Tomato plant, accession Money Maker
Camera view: tilt-top (135 deg); turntable rotation: 150 degrees
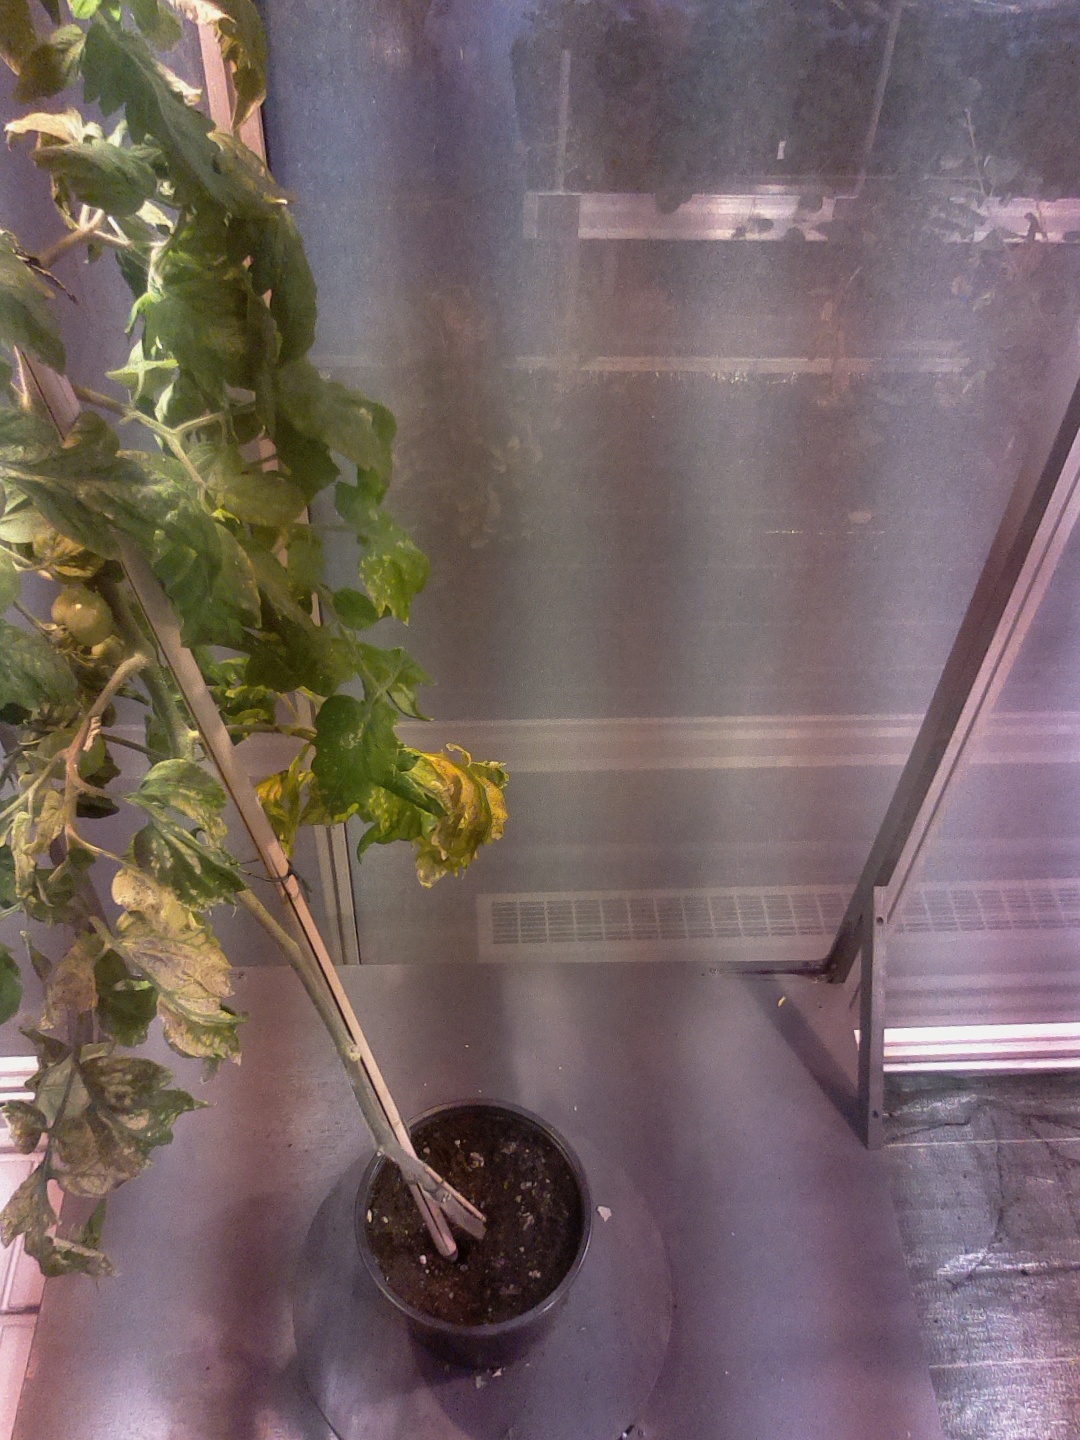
BBCH growth stage 74: 40%-50% of final fruit size